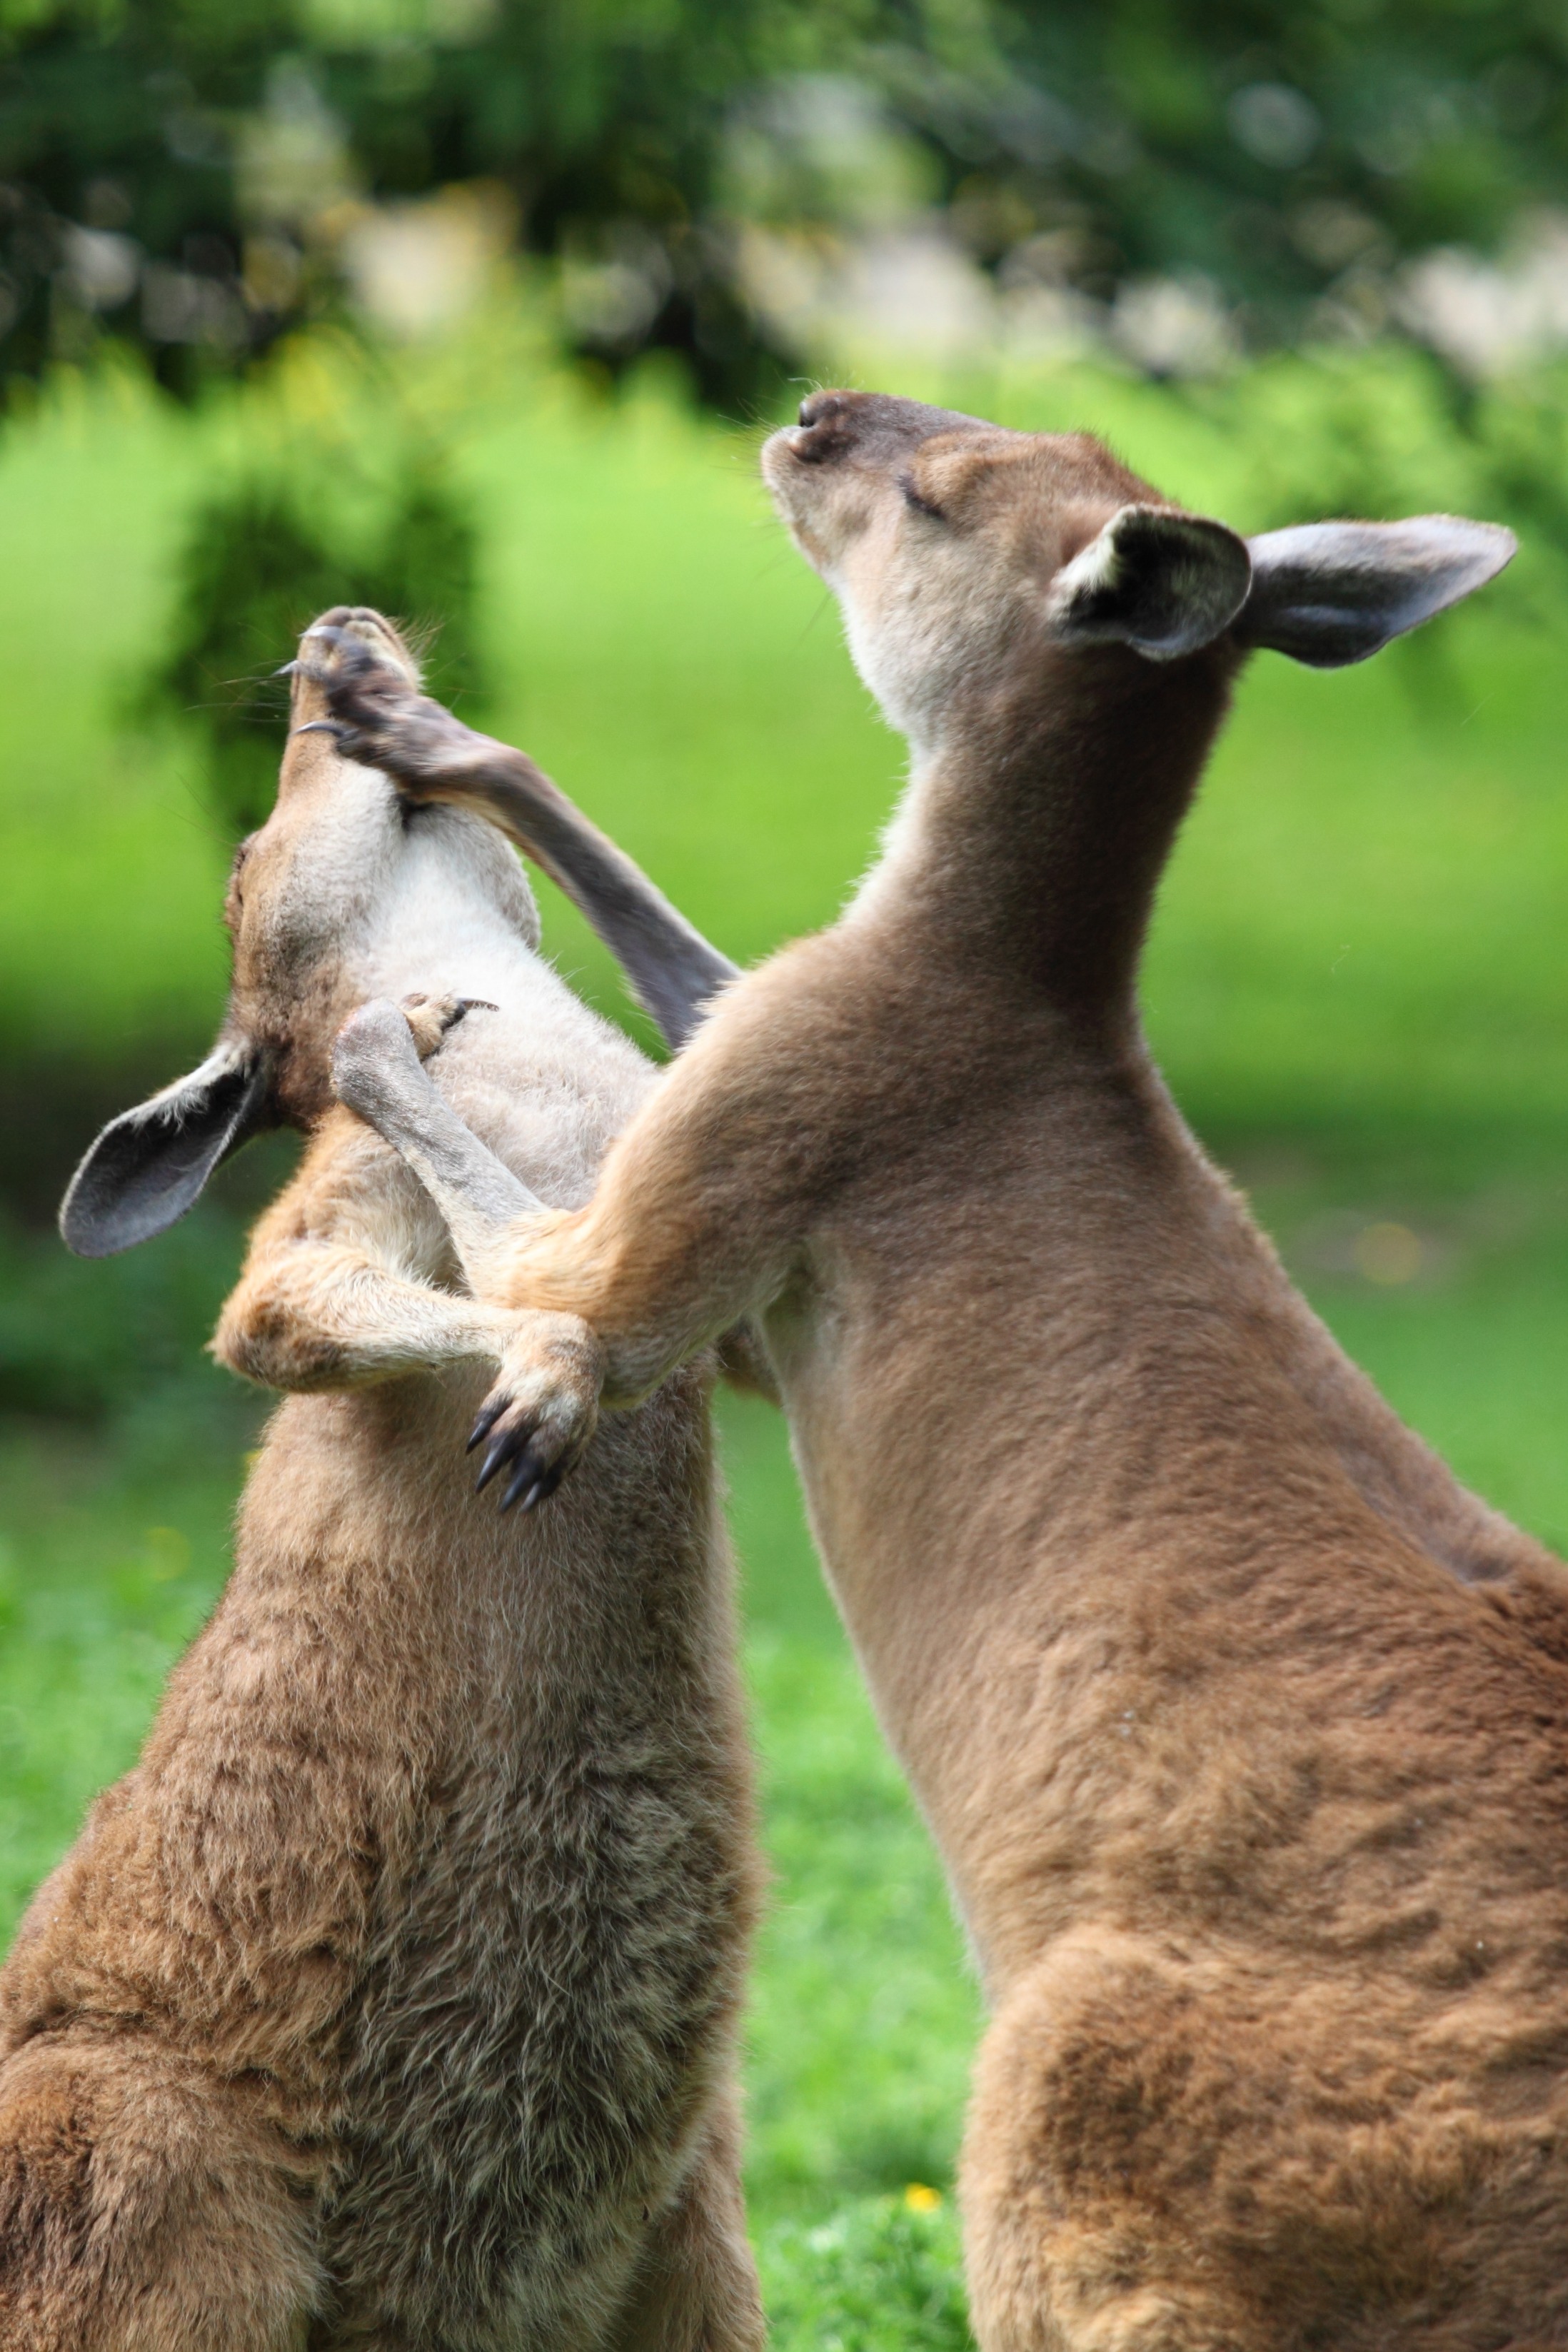
play, animal, wildlife, wild, zoo, mammal, two, fauna, kangaroo, wallaby, fight, duo, boxing, hop, australian, fighting, vertebrate, attack, paws, pair, strong, marsupial, beat, puma, kangaroos, macropodidae